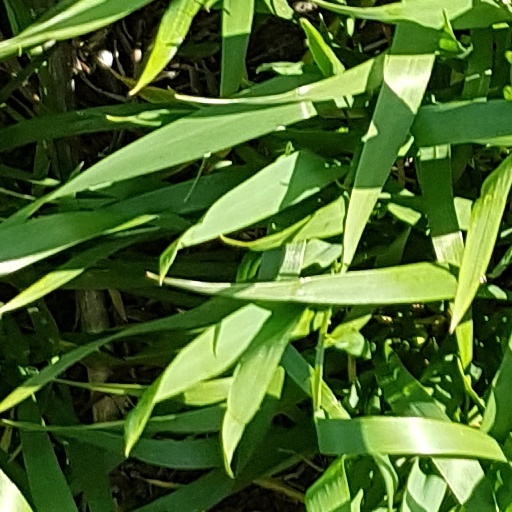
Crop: wheat